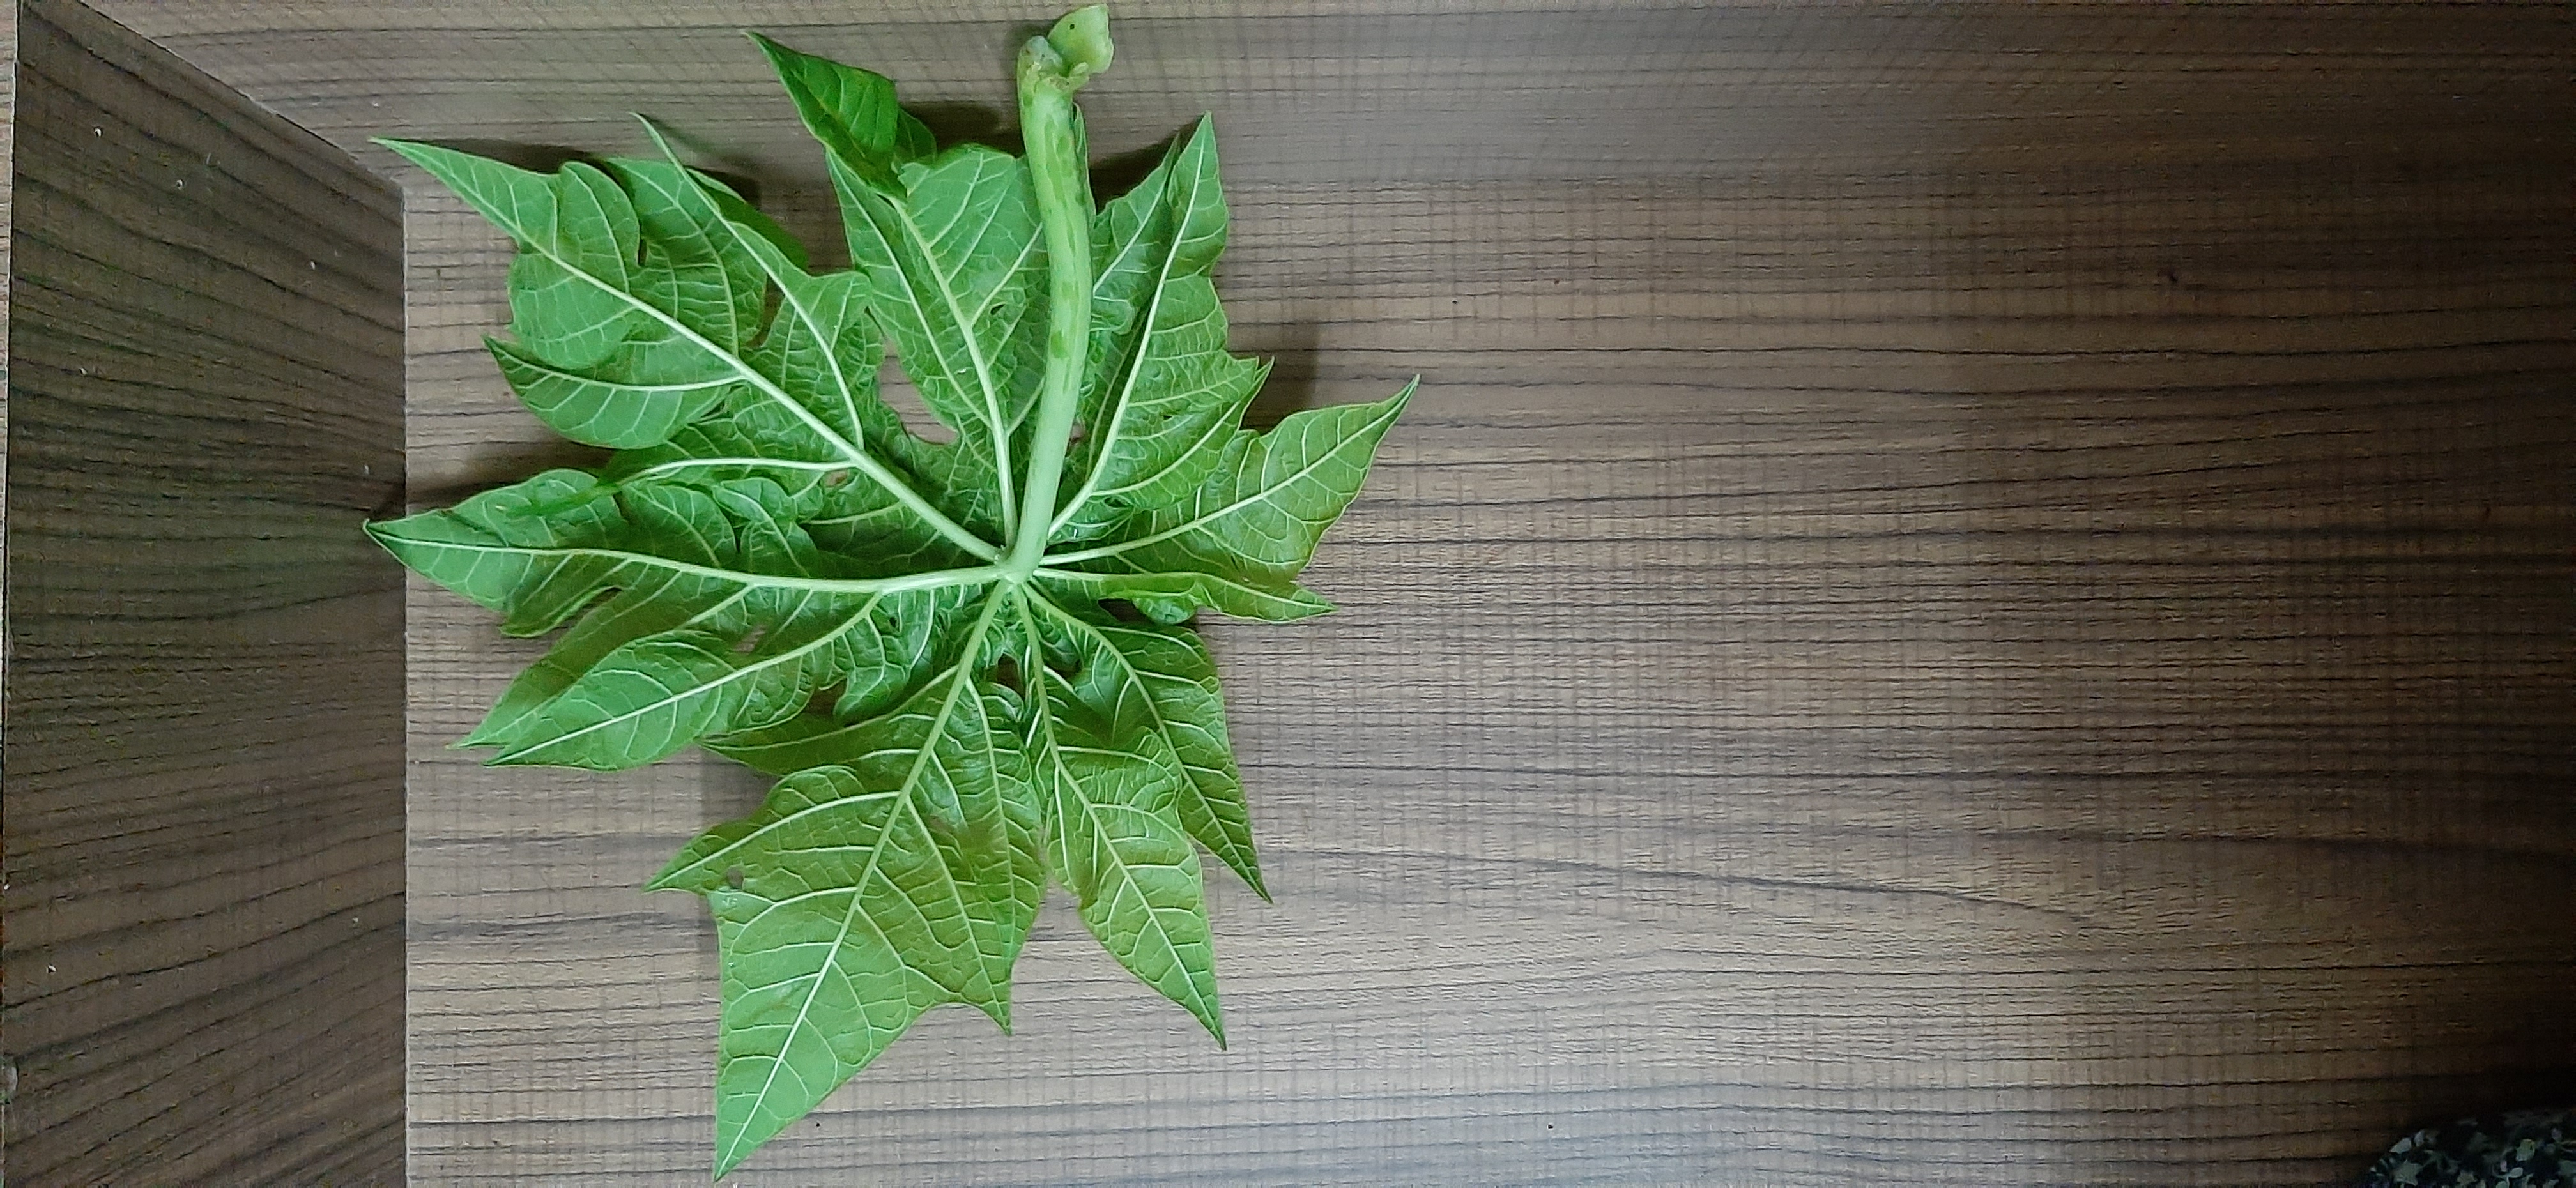
Plant: Papaya